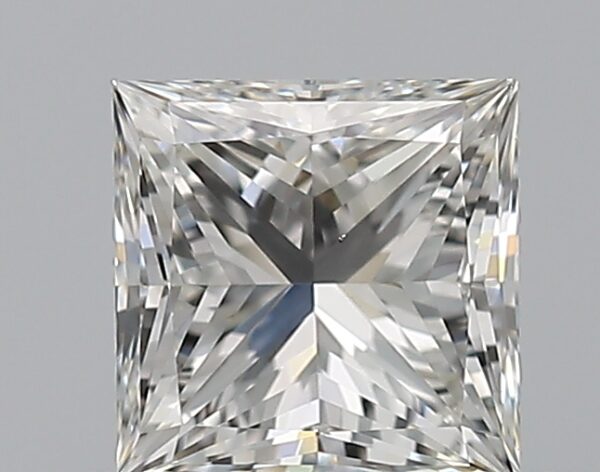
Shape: princess
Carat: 0.5
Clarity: VS1
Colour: G
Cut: EX
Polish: EX
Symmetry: VG
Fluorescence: N
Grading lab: GIA
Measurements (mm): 4.32 x 4.31 x 3.1